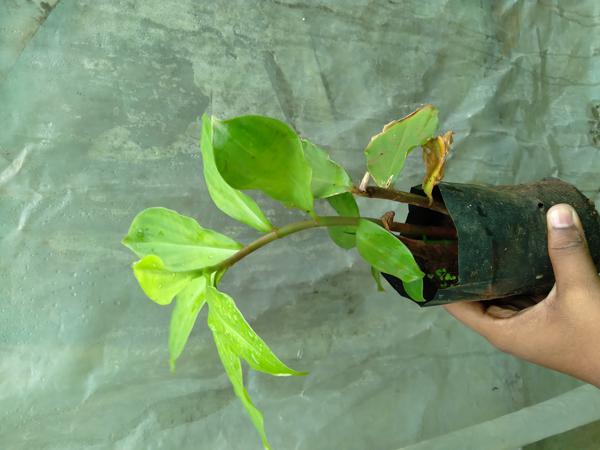
Plant: Insulin